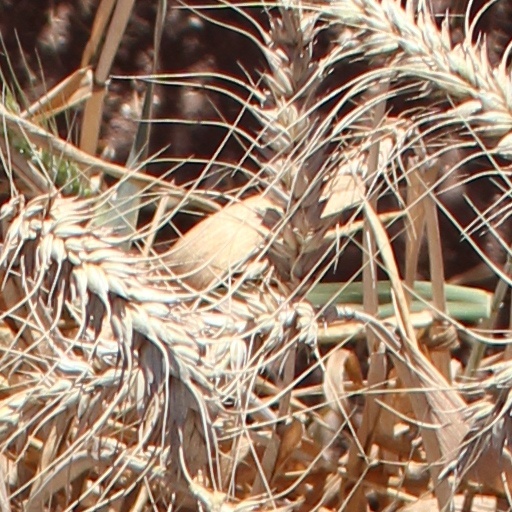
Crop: wheat